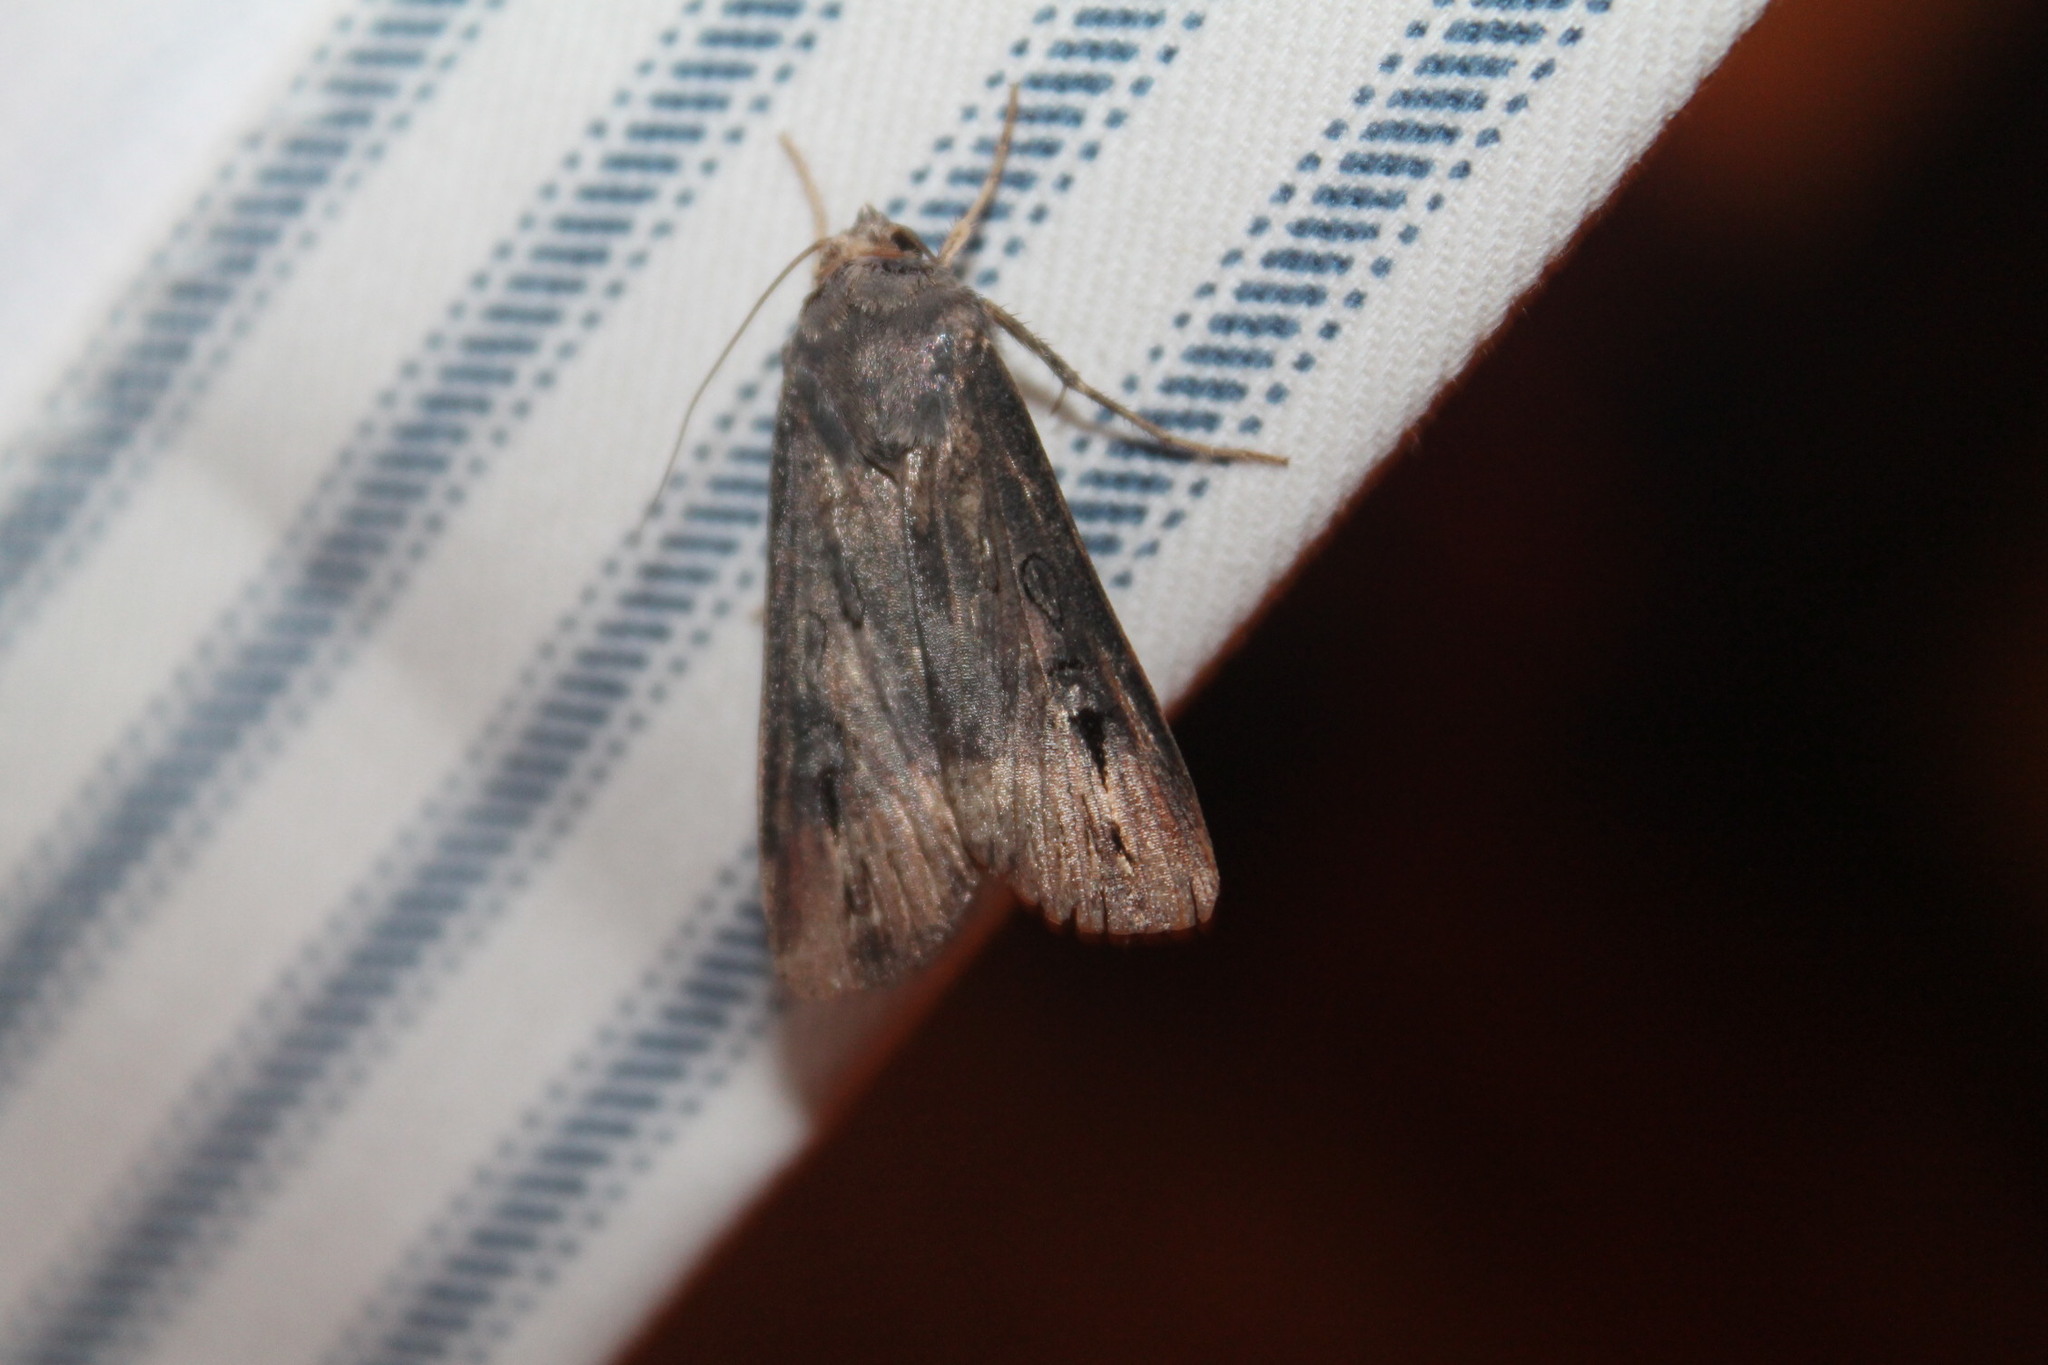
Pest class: cutworms